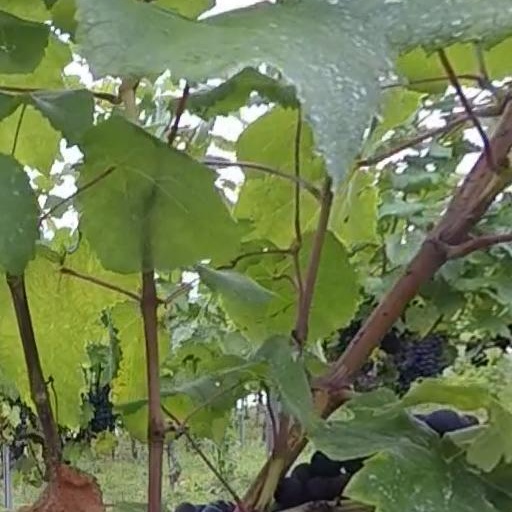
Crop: grape